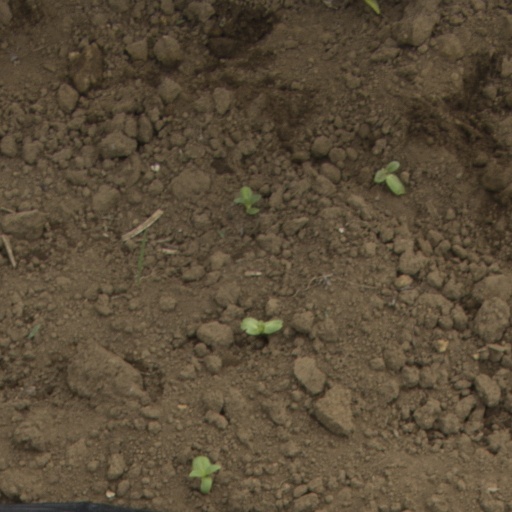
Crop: Jerusalem artichoke